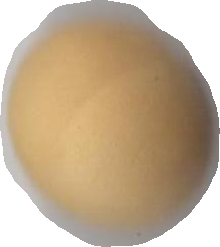
Variety: Dega